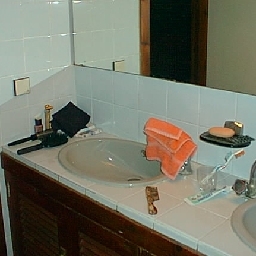
Room type: bathroom